Géraldine Martineau

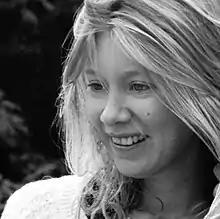
Martineau in 2017

Géraldine Martineau is a French actress, originally from Nantes, France. She started acting when she was 8 years old. At the age of 17, she was accepted into the Cours Florent and started a course in the Classe Libre (a free 2-year acting course), before she entered the Conservatoire National Supérieur d’Art Dramatique two years later. She has acted on stage, on television and in movies.